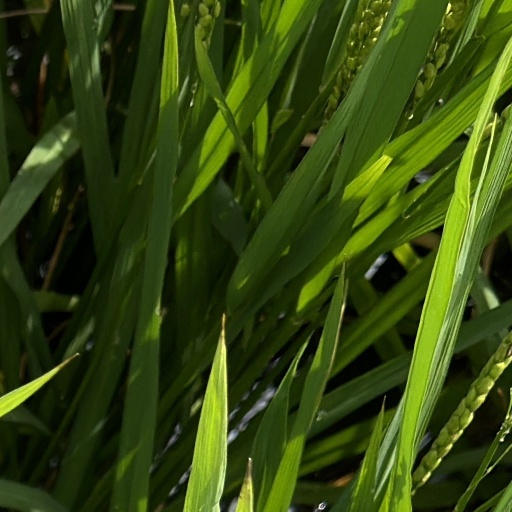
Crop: rice